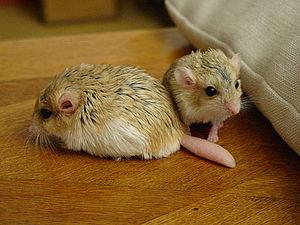
Cette liste commentée recense la mammalofaune du Maroc. Elle répertorie les espèces de mammifères Marocaine actuels et celles qui ont été récemment classifiées comme éteintes à partir de l'Holocène, depuis donc 500 ans. Cette liste comporte 141 espèces réparties en onze ordres et 35 familles, dont neuf sont « en danger critique d'extinction », dix sont « en danger », dix sont « vulnérables », onze sont « quasi menacées » et vingt ont des « données insuffisantes » pour être classées (selon les critères de la liste rouge de l'UICN au niveau mondial).
Pachyuromys duprasi est la seule espèce du genre Pachyuromys. Ce rongeur de la famille des Muridés est une gerbille présente du Maroc à l’Égypte.
La faune de Tunisie est constituée d'une grande diversité d'animaux d'affinité principalement méditerranéenne et saharo-sindienne.